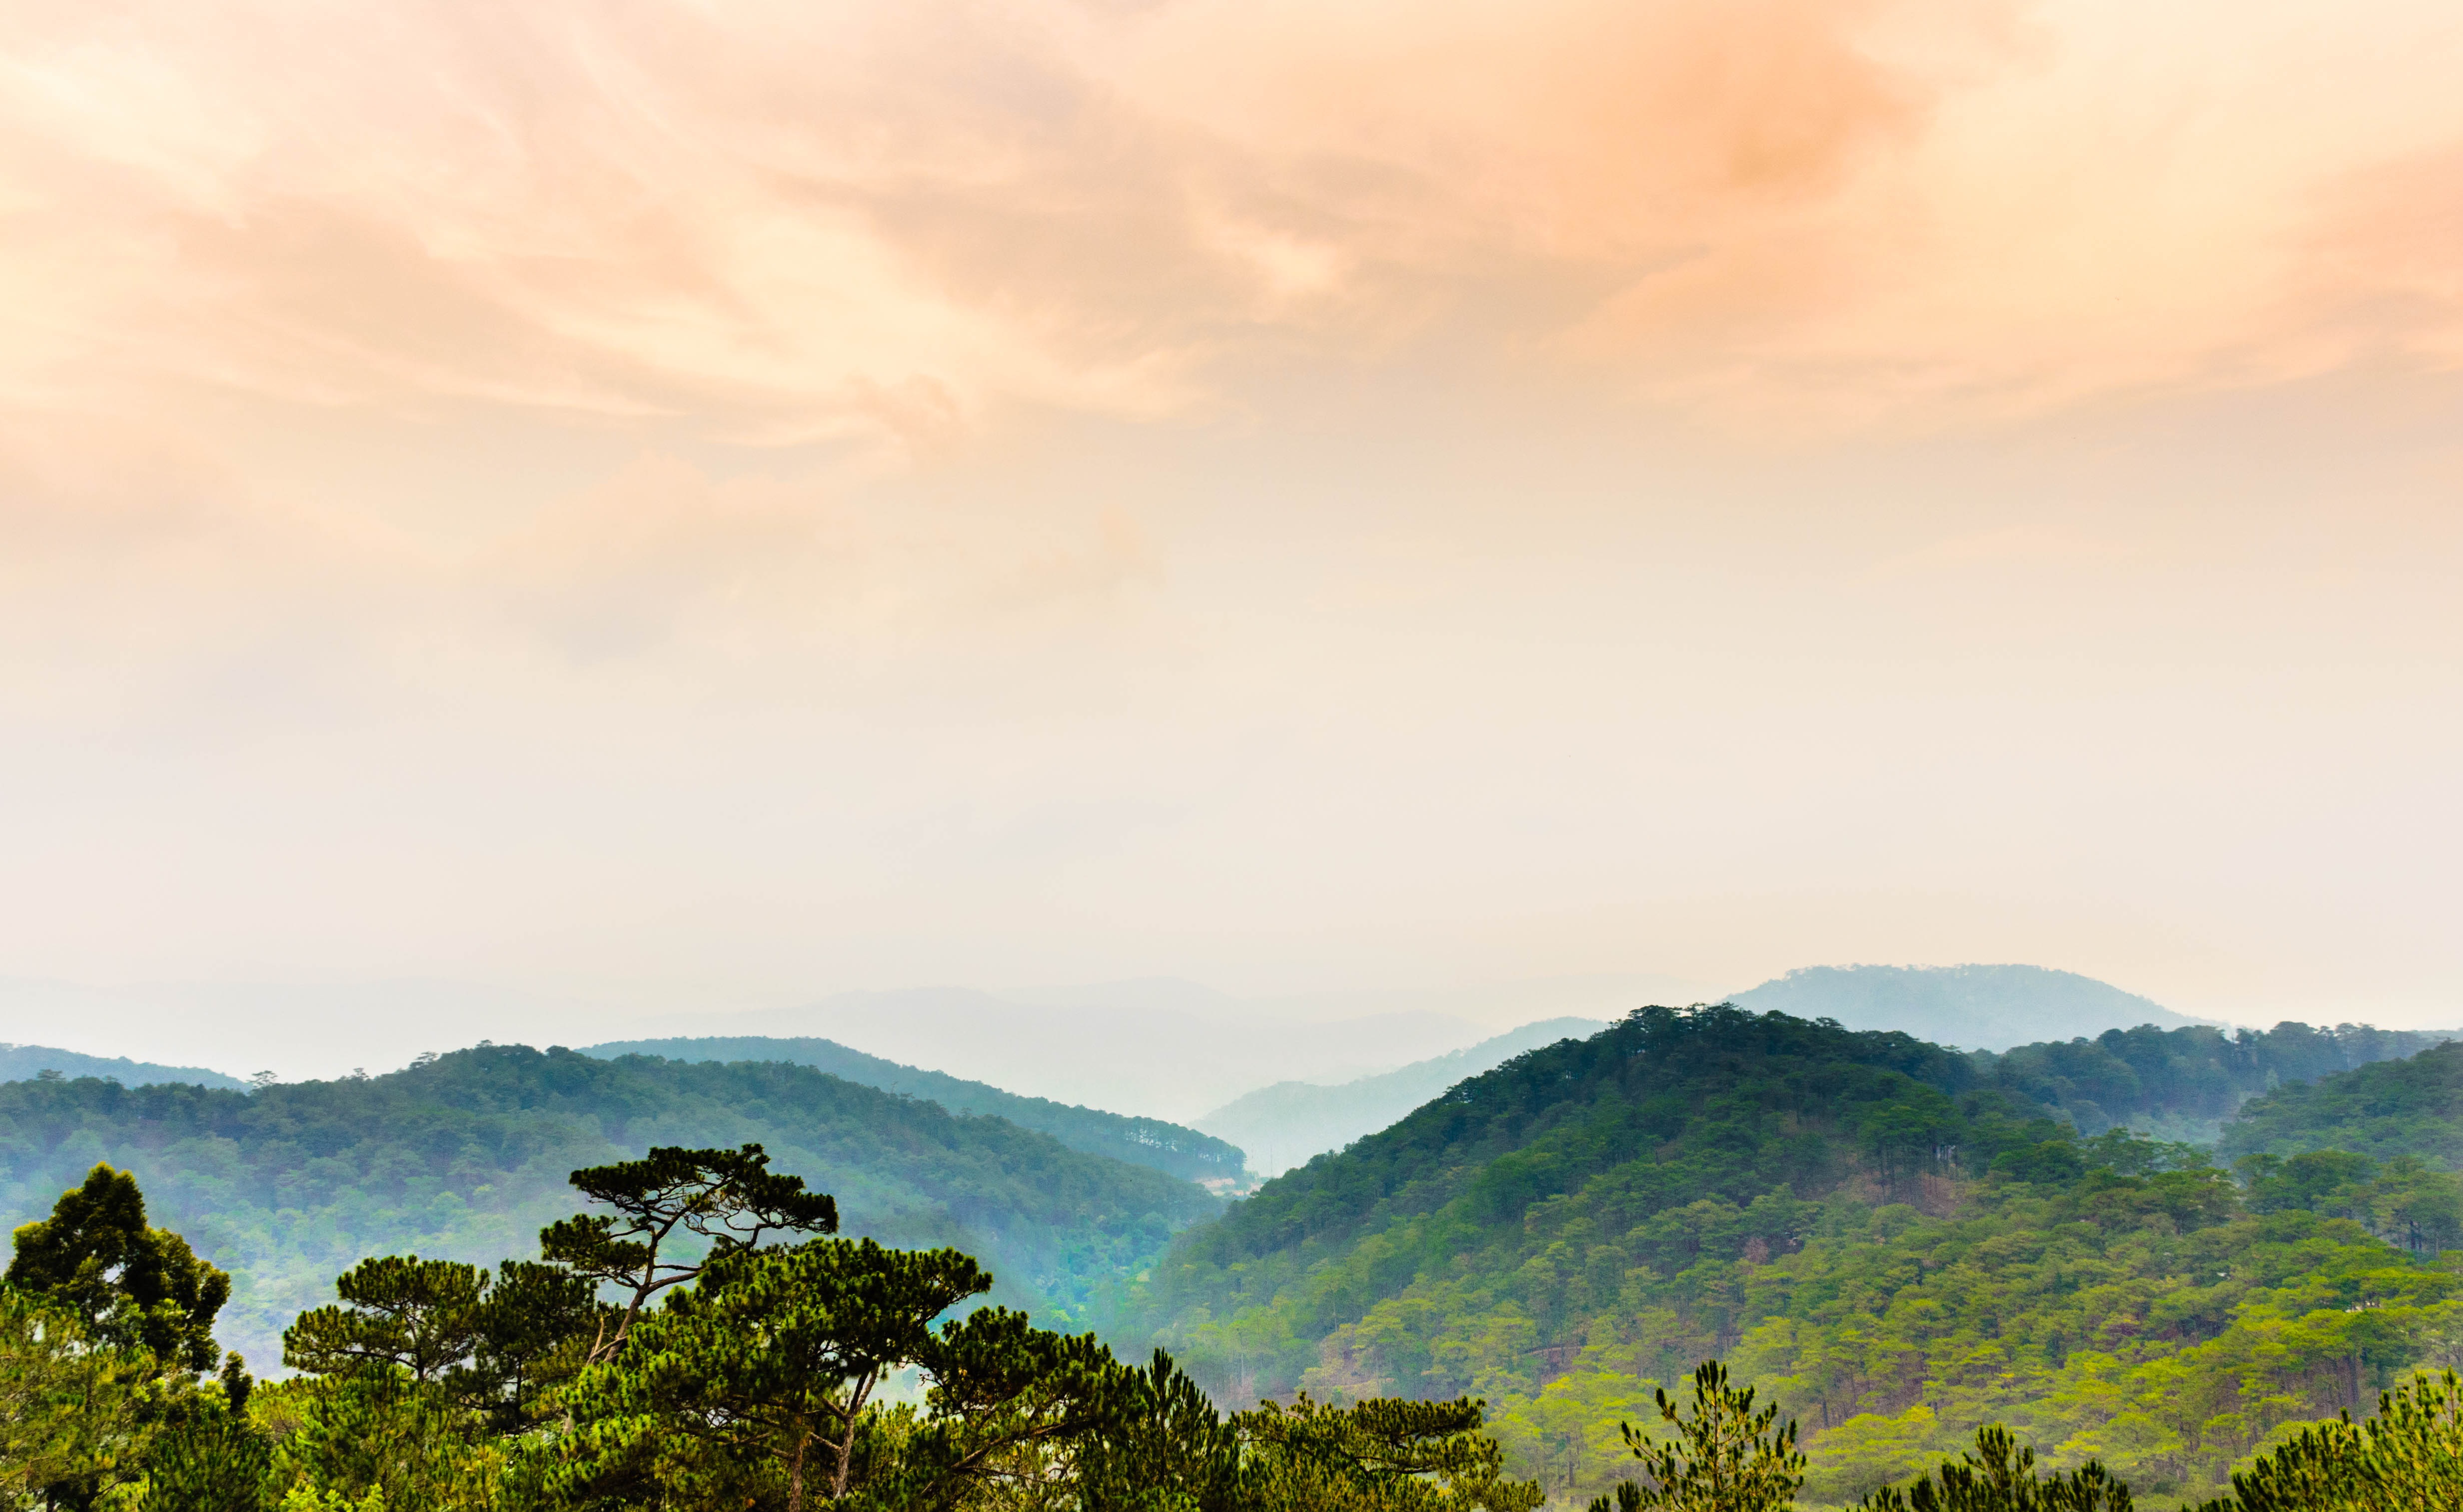
landscape, nature, forest, horizon, wilderness, mountain, cloud, sky, sunrise, mist, sunlight, cloudy, morning, hill, dawn, valley, mountain range, plateau, before rain, geographical feature, atmospheric phenomenon, mountainous landforms